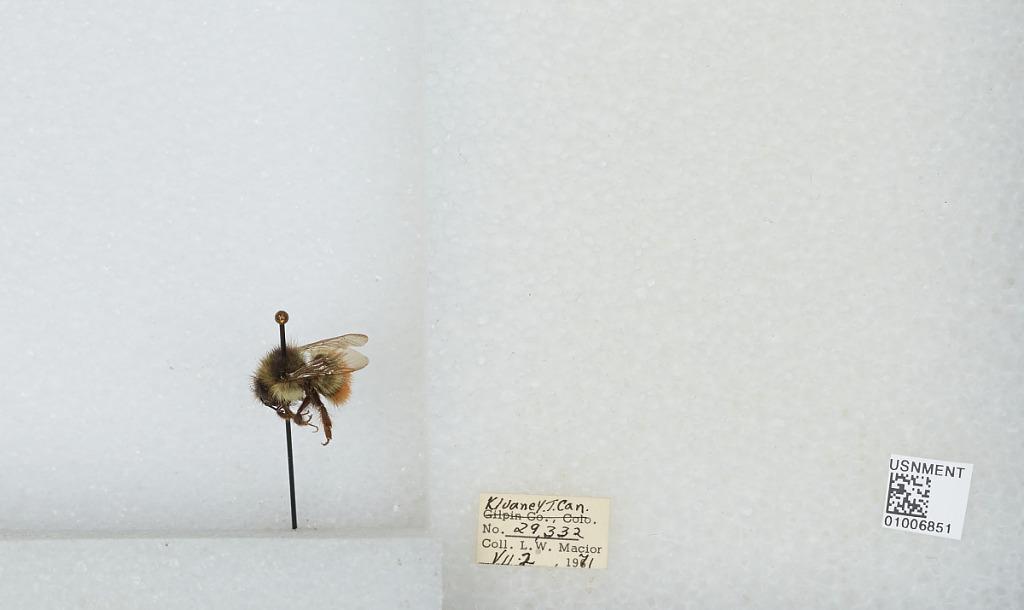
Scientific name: Bombus (Pyrobombus) flavifrons Cresson
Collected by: L. Macior
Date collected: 1971-7-2
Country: Canada
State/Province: Yukon Territory
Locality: Kluane
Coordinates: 60.75, -139.5